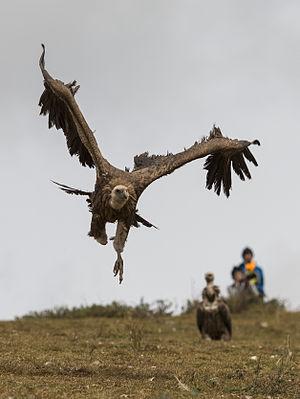
Le xian de Sêrtar est un xian de la préfecture autonome tibétaine de Garzê dans la province du Sichuan en Chine.